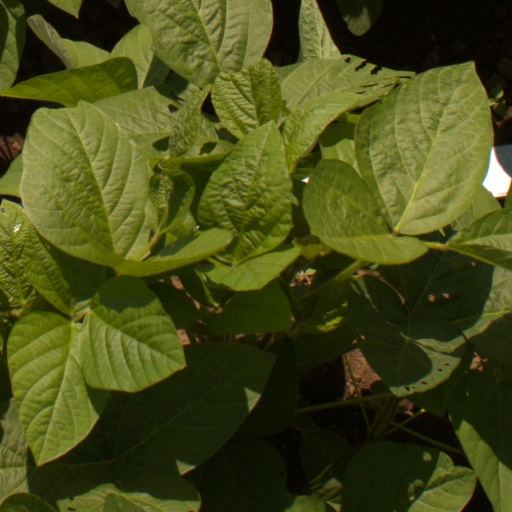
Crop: soybean